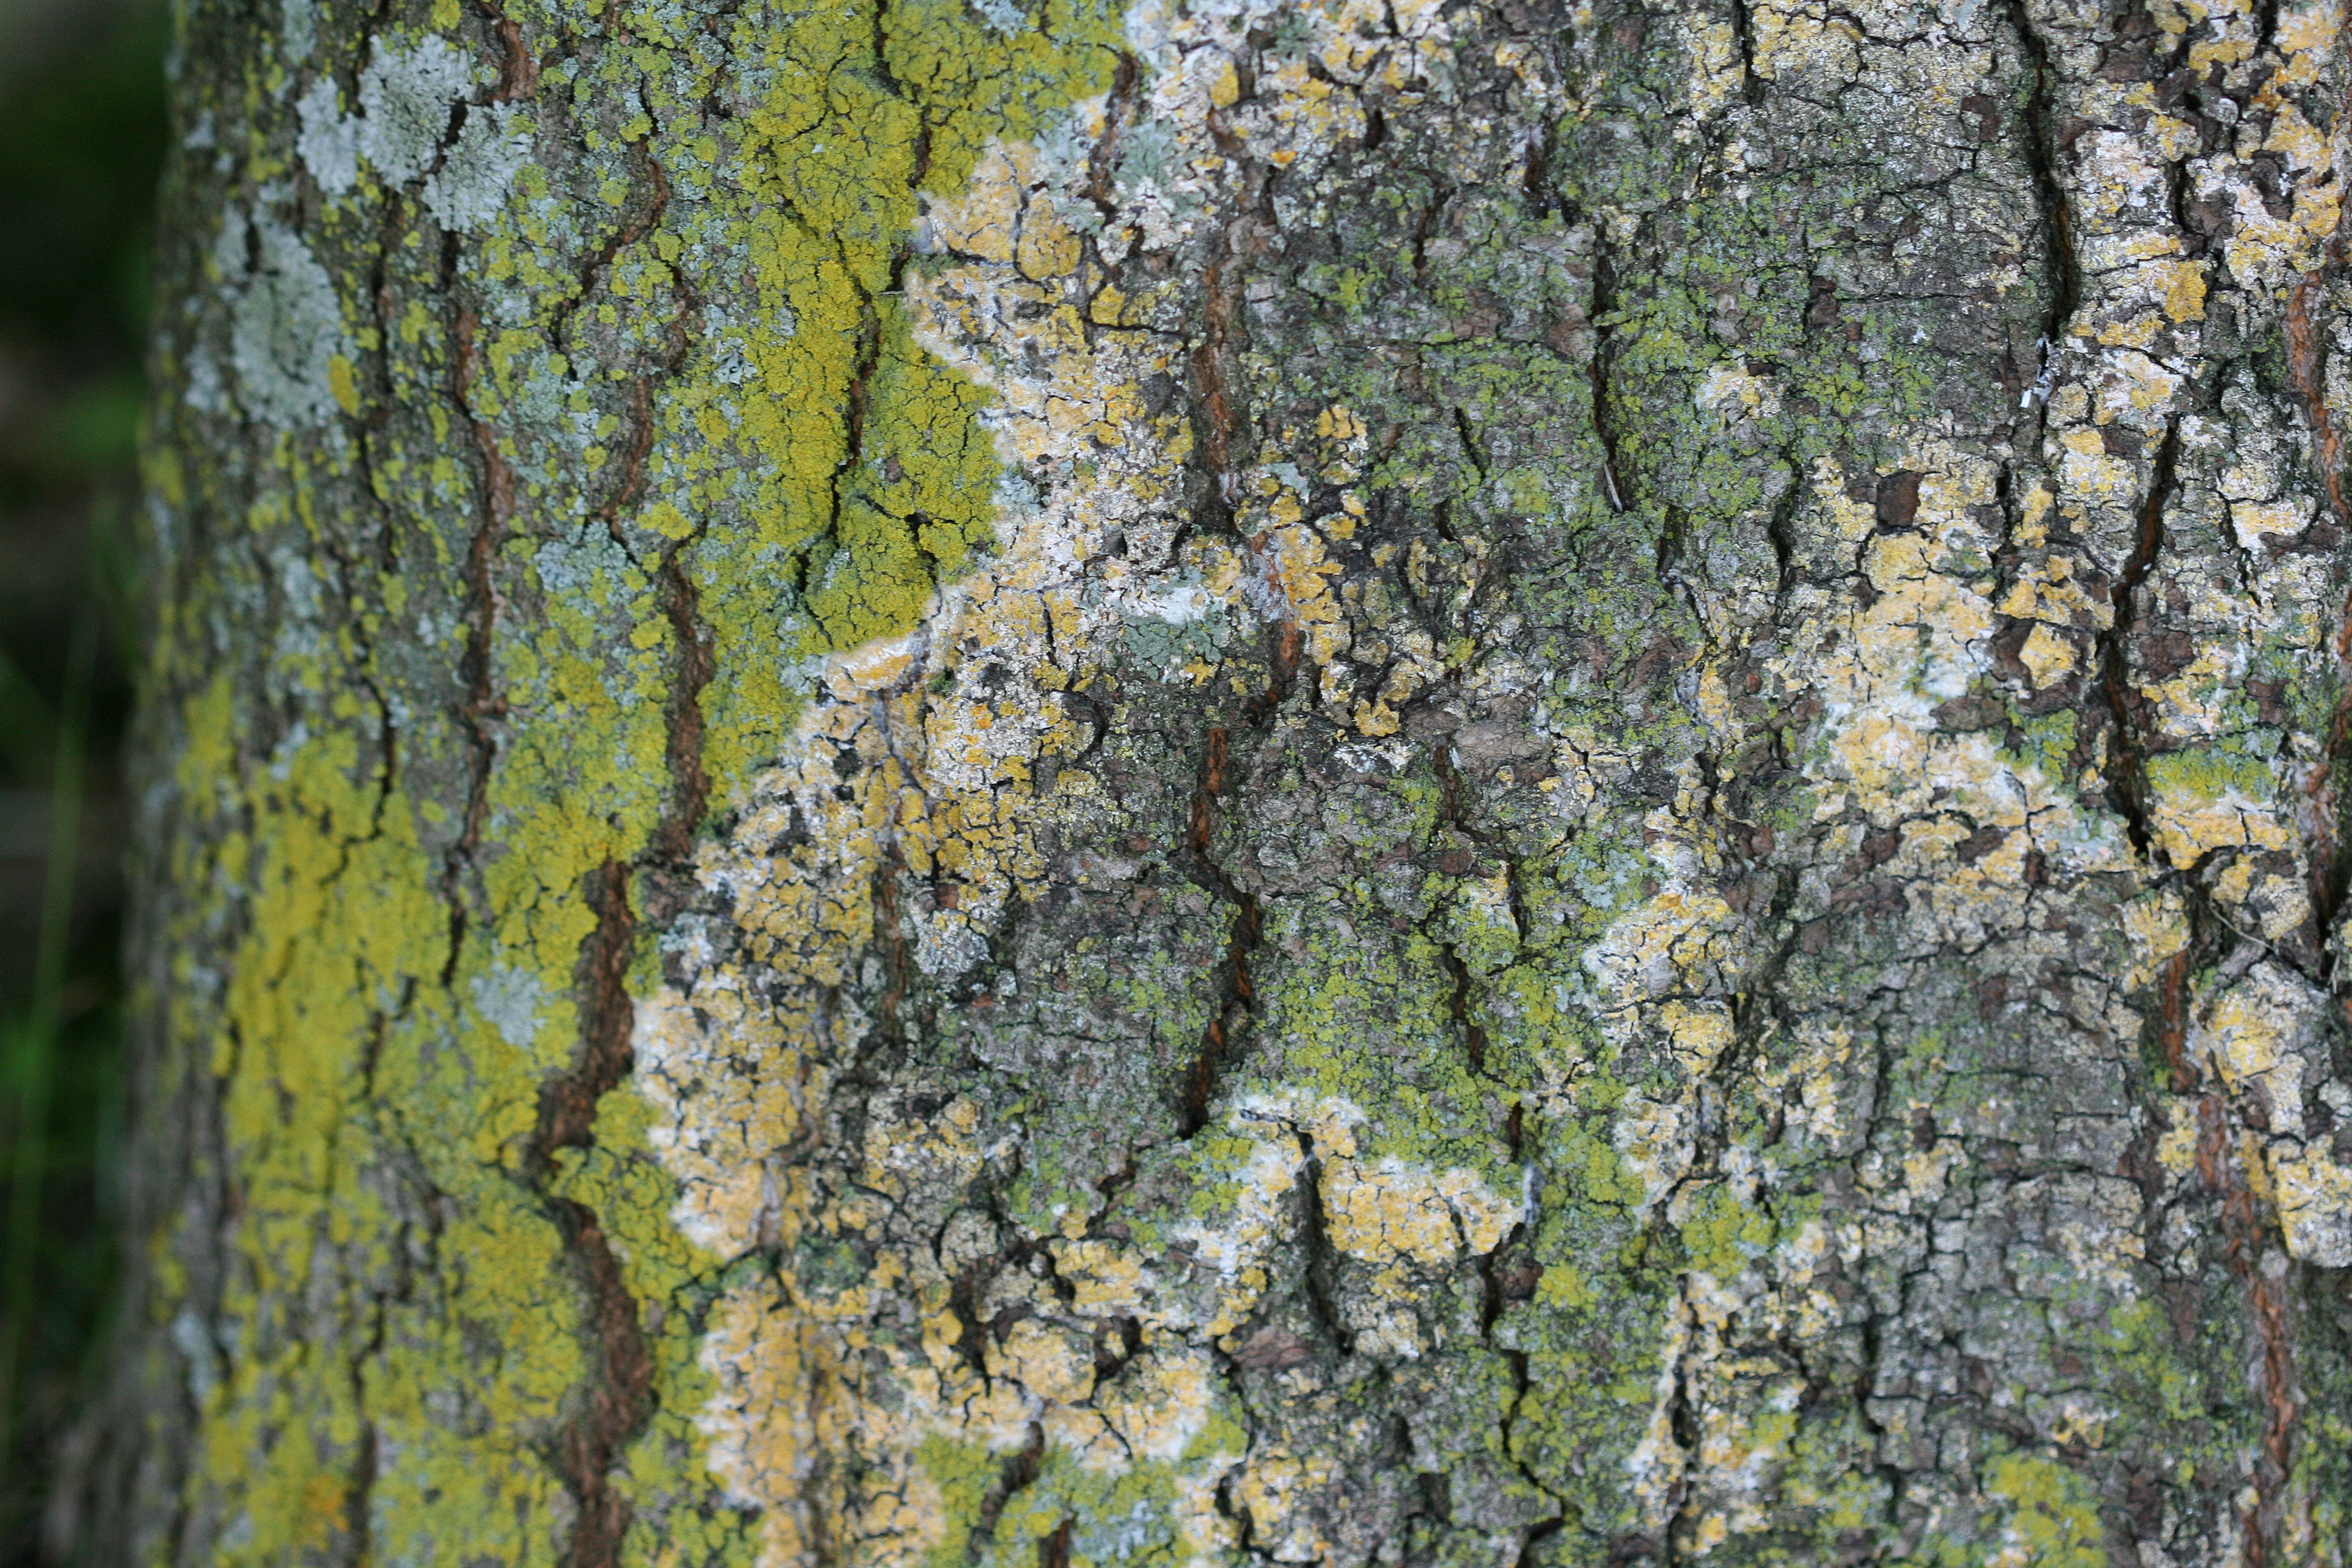
tree, forest, branch, plant, texture, leaf, flower, trunk, moss, bark, environment, green, herb, birch, natural, autumn, botany, agriculture, botanical, outdoors, vegetation, deciduous, lichens, oak, woodland, horticulture, organic, flowering plant, plant stem, woody plant, land plant